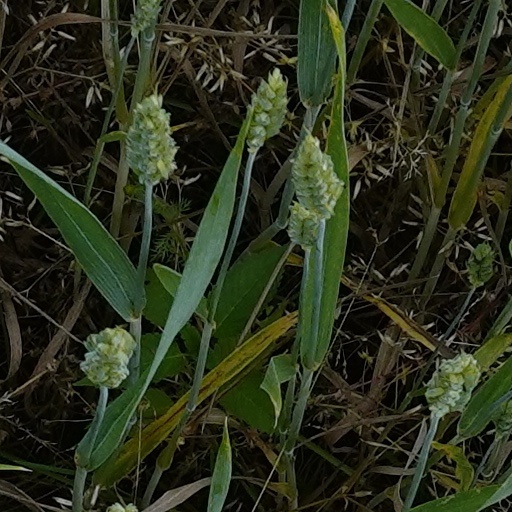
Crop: wheat